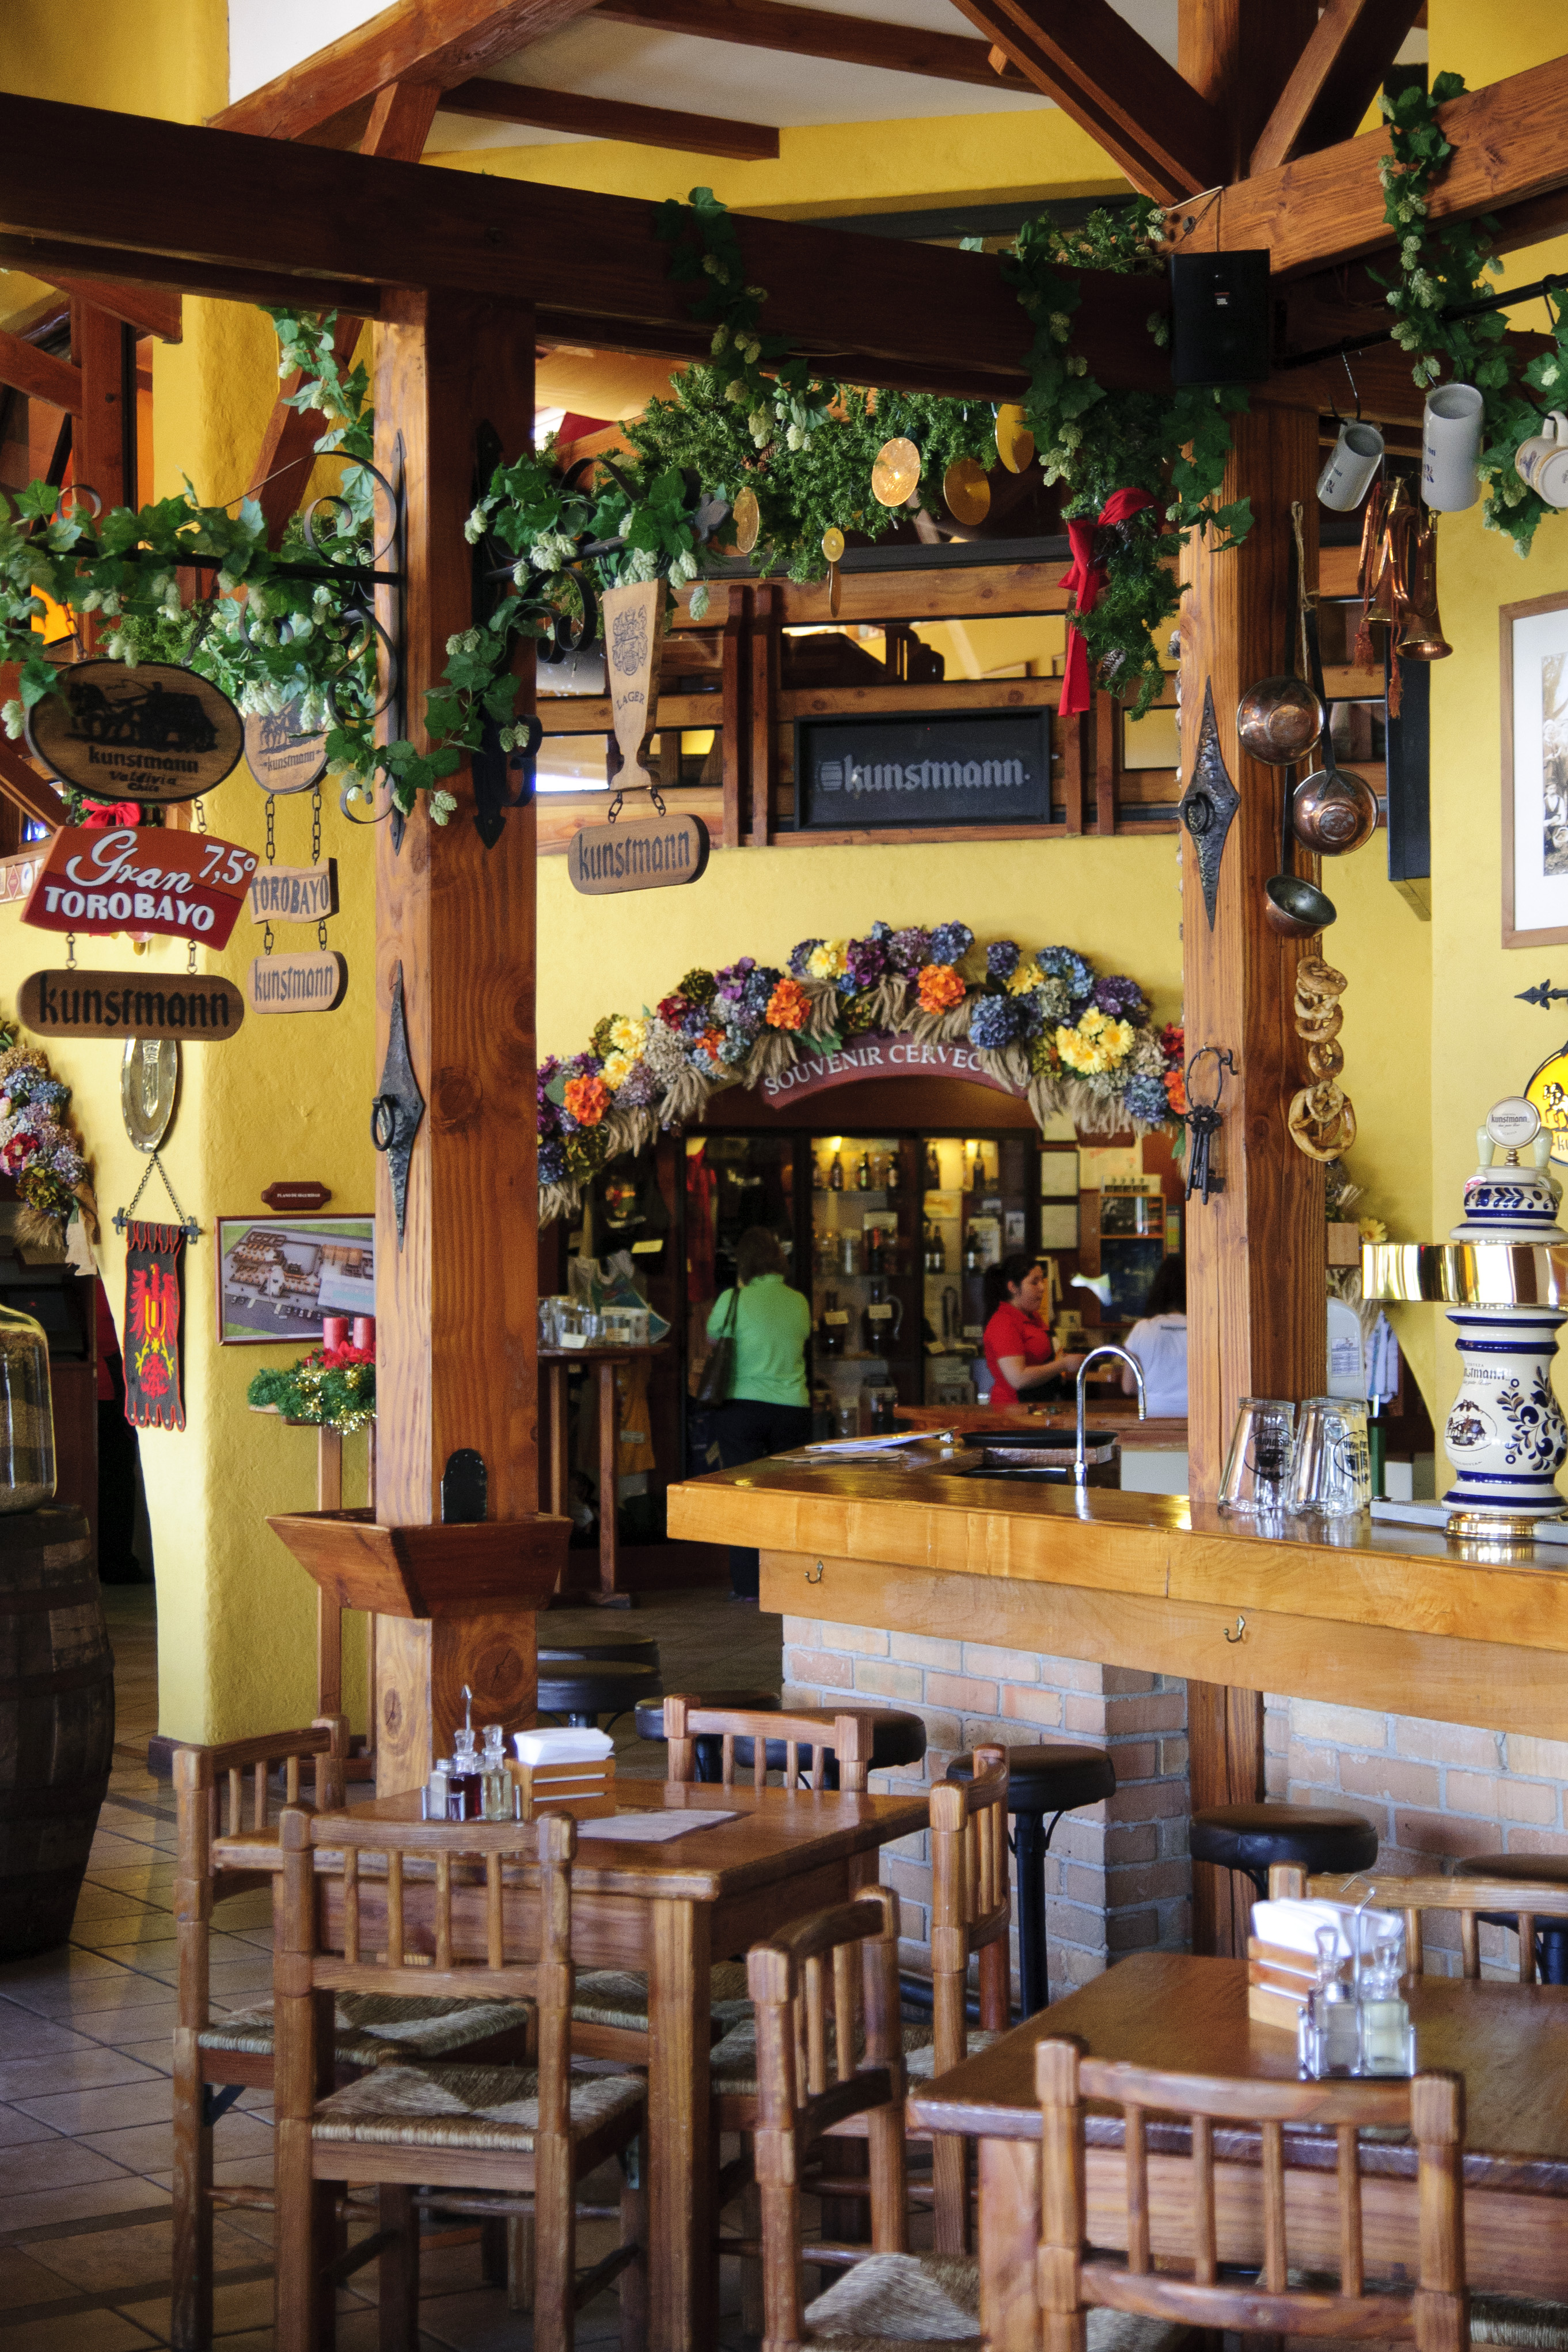
cafe, restaurant, bar, meal, nikon, chile, tavern, d300